Grove (crater)

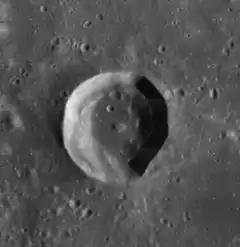
Lunar Orbiter 4 image

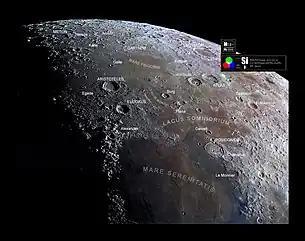
Grove area and closer craters in mineral postprocessing

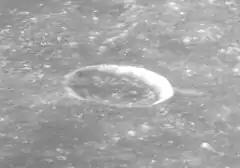
Oblique view from Apollo 16

Grove is a small lunar impact crater that lies in the northern part of the Lacus Somniorum. It is located to the southeast of the crater remnant Mason. Grove is a relatively circular crater formation with a simple, sharp-edged rim. The unconsolidated material along the inner wall has slumped down to the floor, forming a ring around the relatively level base. The floor contains a few tiny impacts, but is otherwise nearly featureless.